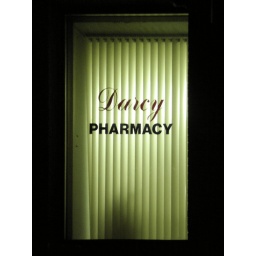
a pharmacy on a second floor in a china town on spadina street with a name that beats.